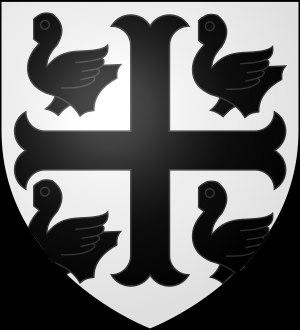
Pauline Pinczon du Sel, née à Rennes le 31 mai 1752 et morte à Lambesc le 22 septembre 1820, est une religieuse et fondatrice d'ordre française.
Julien-Joseph Pinczon du Sel ou Pinczon du Sel des Monts, né au Sel en Bretagne le 10 février 1712, mort à Rennes le 6 février 1781, est un industriel, économiste et polémiste breton.